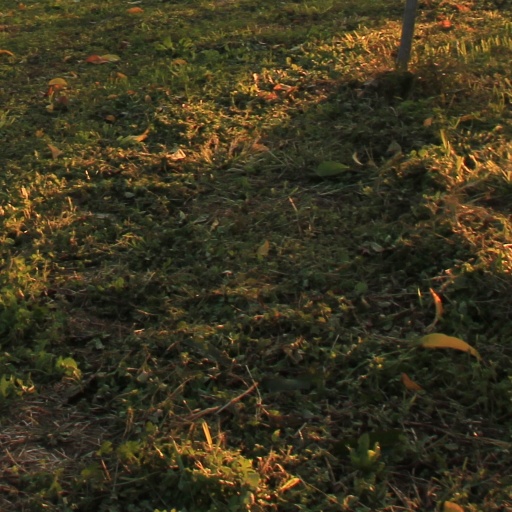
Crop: grape